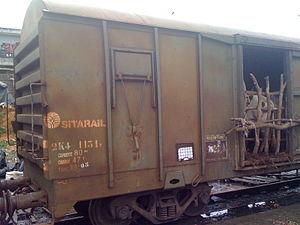
Wagon de bétail de la STIB (ex-sitarail), Côte d'Ivoire, Burkina Faso